Ixodes holocyclus

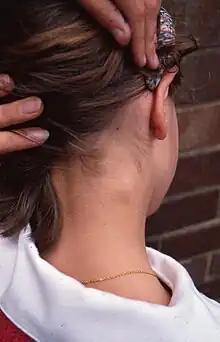
"Ixodes holocyclus" adult female tick early in attachment on human skin behind ear at hair line. Note swollen lymph node on neck below the tick

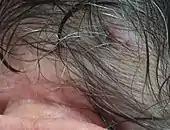
"Ixodes holocyclus" Adult female tick - four to five day attachment on human skin behind ear. Lymph node on neck is swollen and a very large area around the tick is inflicted with hypoesthesia (numbness)

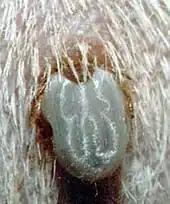
Moderately engorged "Ixodes holocyclus" attached to a severely paralysed dog. Whilst reactive swelling around the tick can make it appear as though it is penetrating deeper, only the mouthparts penetrate the epidermis of the skin. Even when the tick has fallen off or been removed, there is usually a readily palpable skin lump remaining for days to weeks.

At the site of a bite by an adult female "Ixodes holocyclus" one can expect there to be local numbness and an itchy lump which lasts for several weeks.